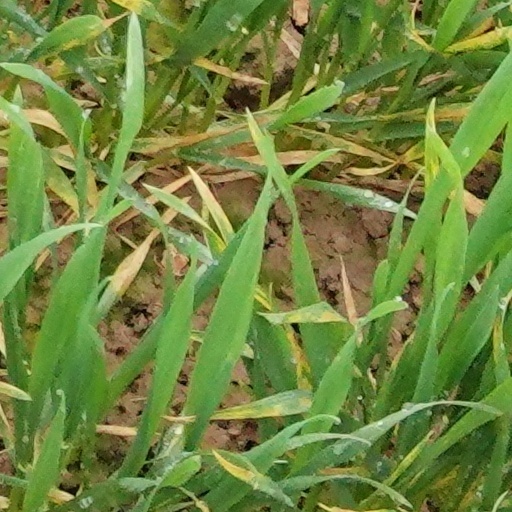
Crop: wheat